Pyramid

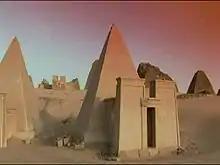
Pyramids at Meroe with pylon-like entrances

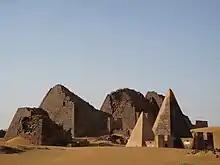
Nubian pyramids at archaeological sites of the Island of Meroe

While African pyramids are commonly associated with Egypt, Sudan has 220 extant pyramids, the most in the world. Nubian pyramids were constructed (roughly 240 of them) at three sites in Sudan to serve as tombs for the kings and queens of Napata and Meroë. The pyramids of Kush, also known as Nubian Pyramids, have different characteristics than those of Egypt. The Nubian pyramids had steeper sides than the Egyptian ones. Pyramids were built in Sudan as late as 200 AD.